Klaus Mainzer

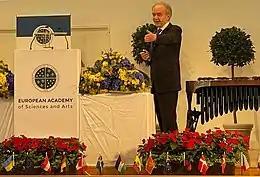
Mainzer speaking at the European Academy of Sciences and Arts 2022 General Assembly

Klaus Mainzer initially published on the concept of a number, the fundamentals of geometry, space, time, symmetry and quantum mechanics. He became known as a fundamental theorist of complex systems and artificial intelligence (AI), who considers their social consequences in the age of digitization. He was the first who examined mathematical models of complex systems (e.g., cellular automatons and neural networks) that organize themselves in nature - from molecular and cellular systems to organisms and brains. With Leon O. Chua of University of California, Berkeley, he pointed out that the non-linearity and instability are insufficient to explain new structures (emergence). The prerequisite is the principle of local activity, which mathematically explains the emergence of complex structures on the edge of chaos.